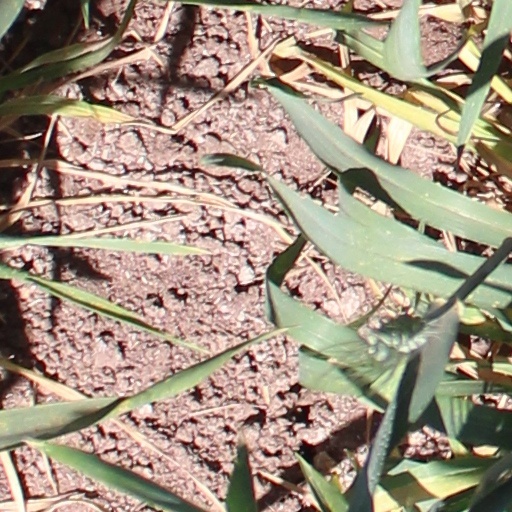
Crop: wheat